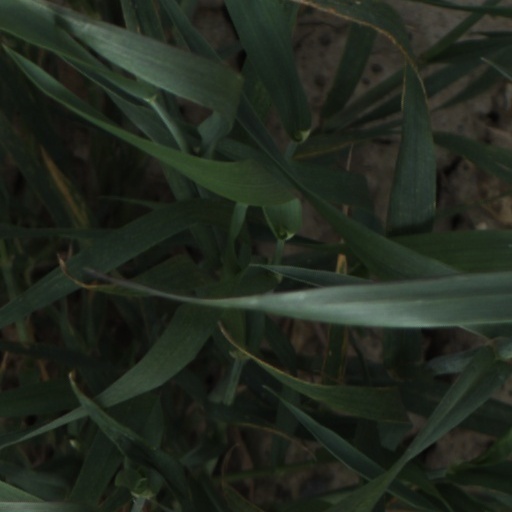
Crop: wheat